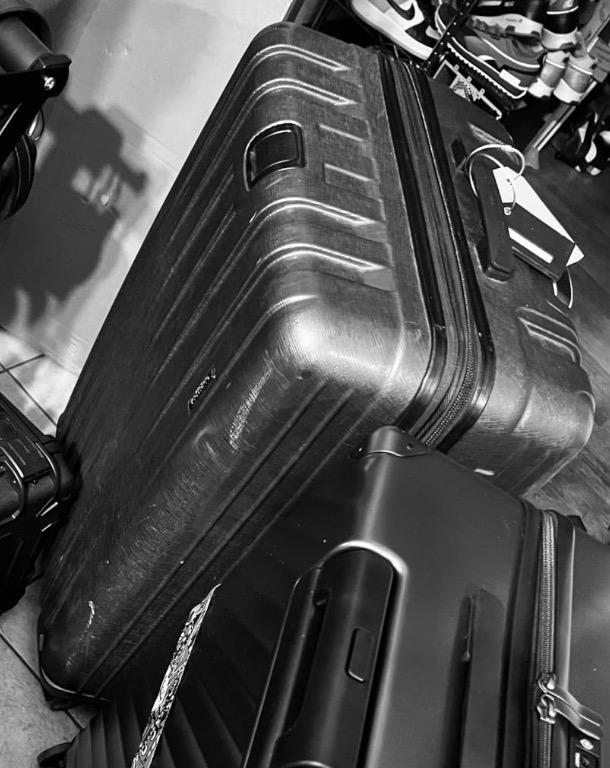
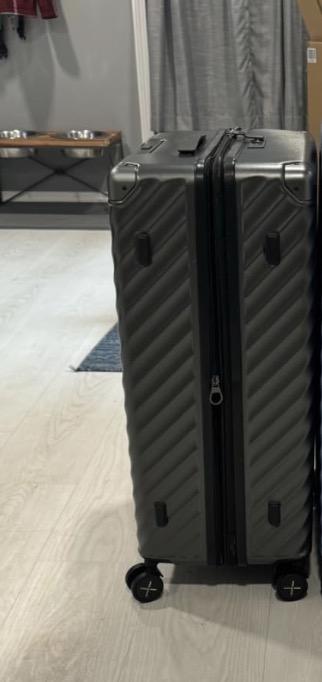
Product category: misc
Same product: yes